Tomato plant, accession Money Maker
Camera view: horizontal (90 deg, fisheye); turntable rotation: 30 degrees
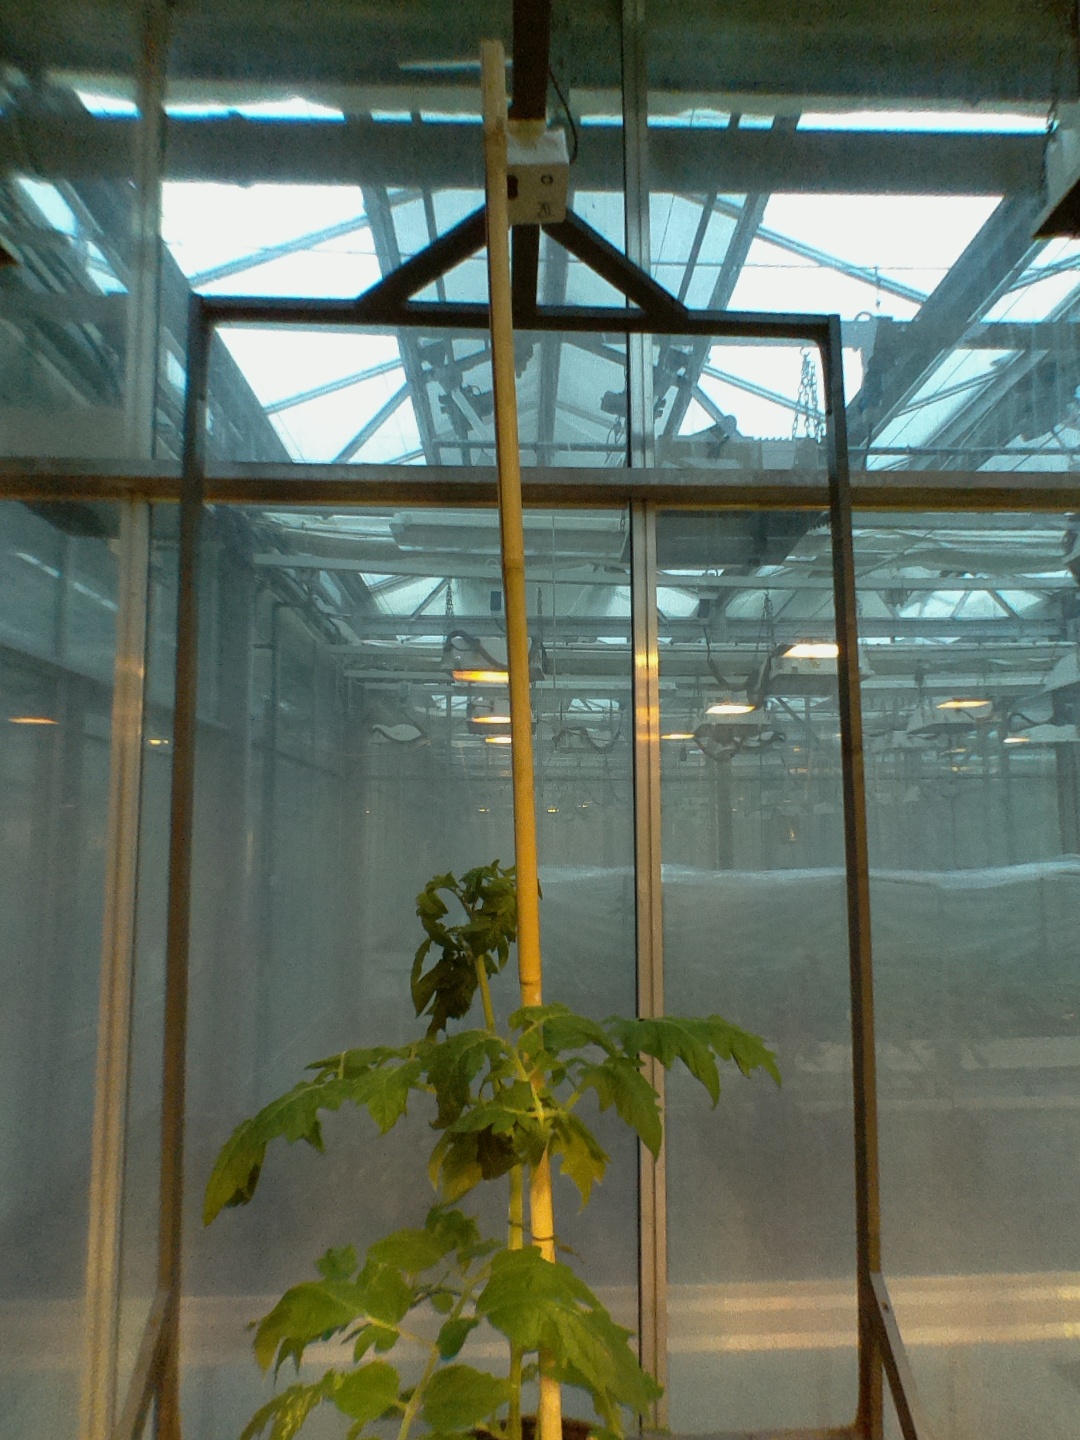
BBCH growth stage 51: First inflorence visible, visible closed flower bud